Ágnes Nemes Nagy

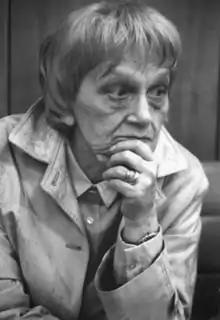
Ágnes Nemes Nagy in 1989

Ágnes Nemes Nagy (January 3, 1922 – August 23, 1991) was a Hungarian poet, writer, educator, and translator.